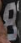
Number: 8